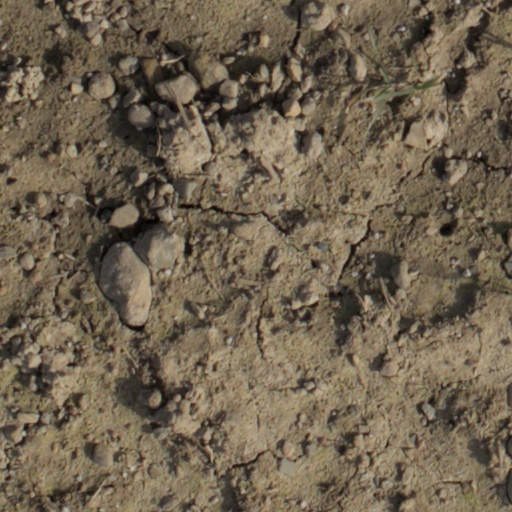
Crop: wheat